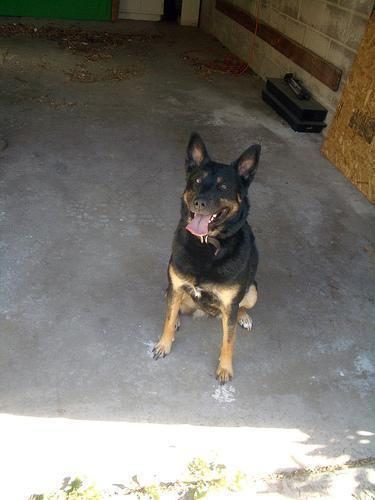
kelpie